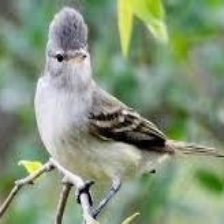
Species: NORTHERN BEARDLESS TYRANNULET
Scientific name: CAMPTOSTOMA IMBERBE